David Alaba

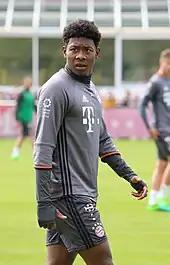
Alaba training with Bayern Munich in 2017

In August 2015 against his former club 1899 Hoffenheim, Alaba's misplaced pass resulted in Kevin Volland scoring in nine seconds, the quickest Bundesliga goal of all time. On 17 December, Alaba was named Austrian Footballer of the Year for the fifth consecutive year. On 8 January 2016, Alaba was voted as the left-back in the UEFA.com Team of the Year 2015 for the third consecutive year. On 18 March, he extended his contract until 2021. On 21 December, Alaba was named Austrian Footballer of the Year for the sixth year running. On 10 February 2018, Alaba made his 200th Bundesliga appearance in a 2–1 win over Schalke.